Pacific Station (TV series)

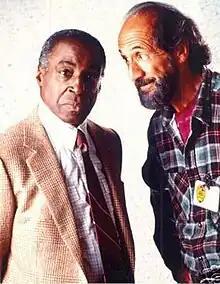

Pacific Station is an American sitcom television series starring Robert Guillaume and Richard Libertini that aired on NBC from September 15, 1991, to January 3, 1992. The series was created by the team of Barry Fanaro, Mort Nathan, Kathy Speer and Terry Grossman.